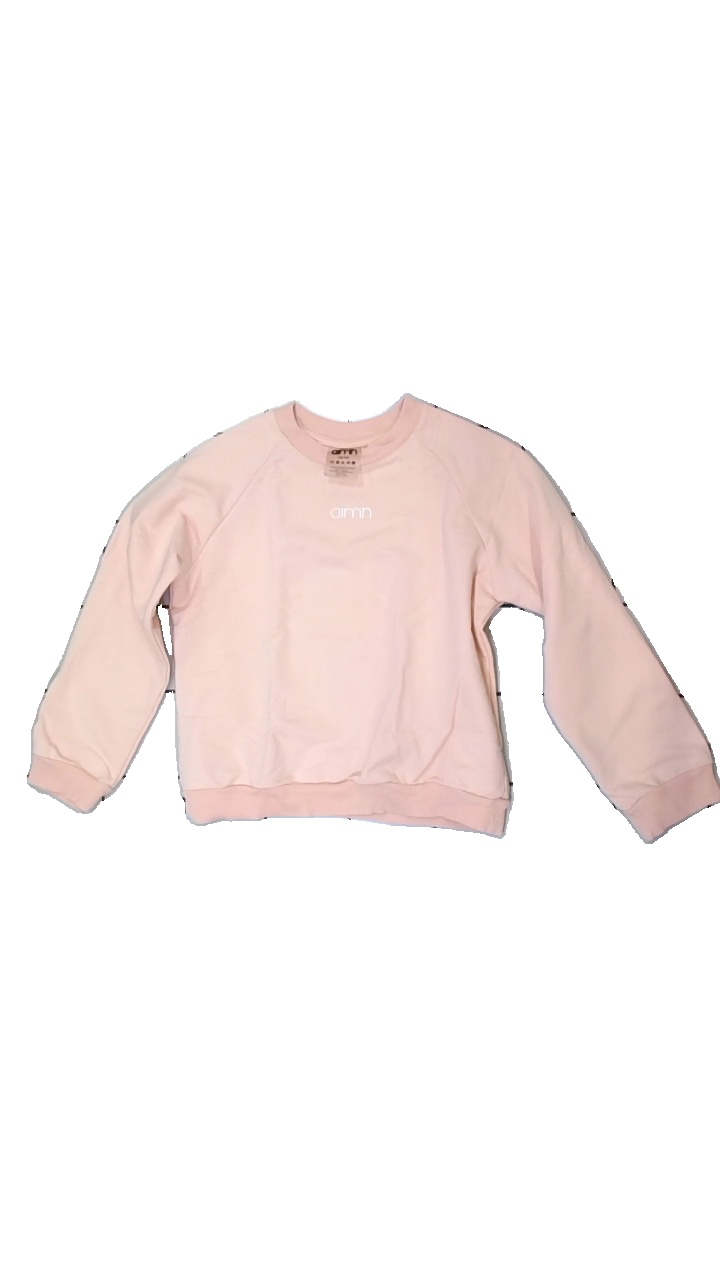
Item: Top (Children)
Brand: Aimn
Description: rosa långärmad träningströja med broderad logga fram och liten fläck på arm
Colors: Pink, White
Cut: Regular
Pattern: Logo print
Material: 100% cotton
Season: All
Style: Sports
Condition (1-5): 4
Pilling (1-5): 5
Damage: fläck arm
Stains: Minor
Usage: Reuse
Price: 50-100